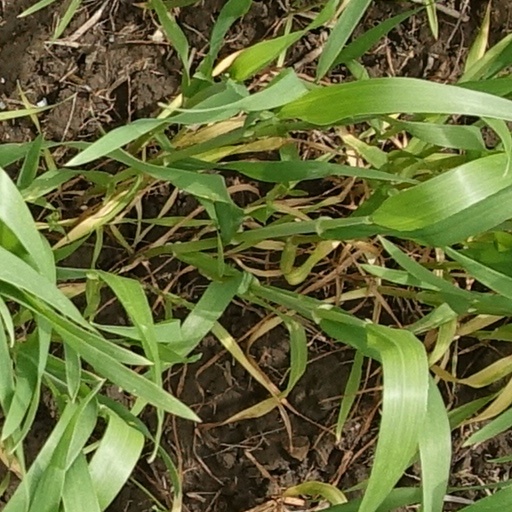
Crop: wheat